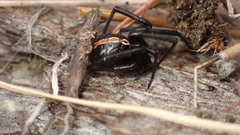
Species: Lactrodectus_hesperus